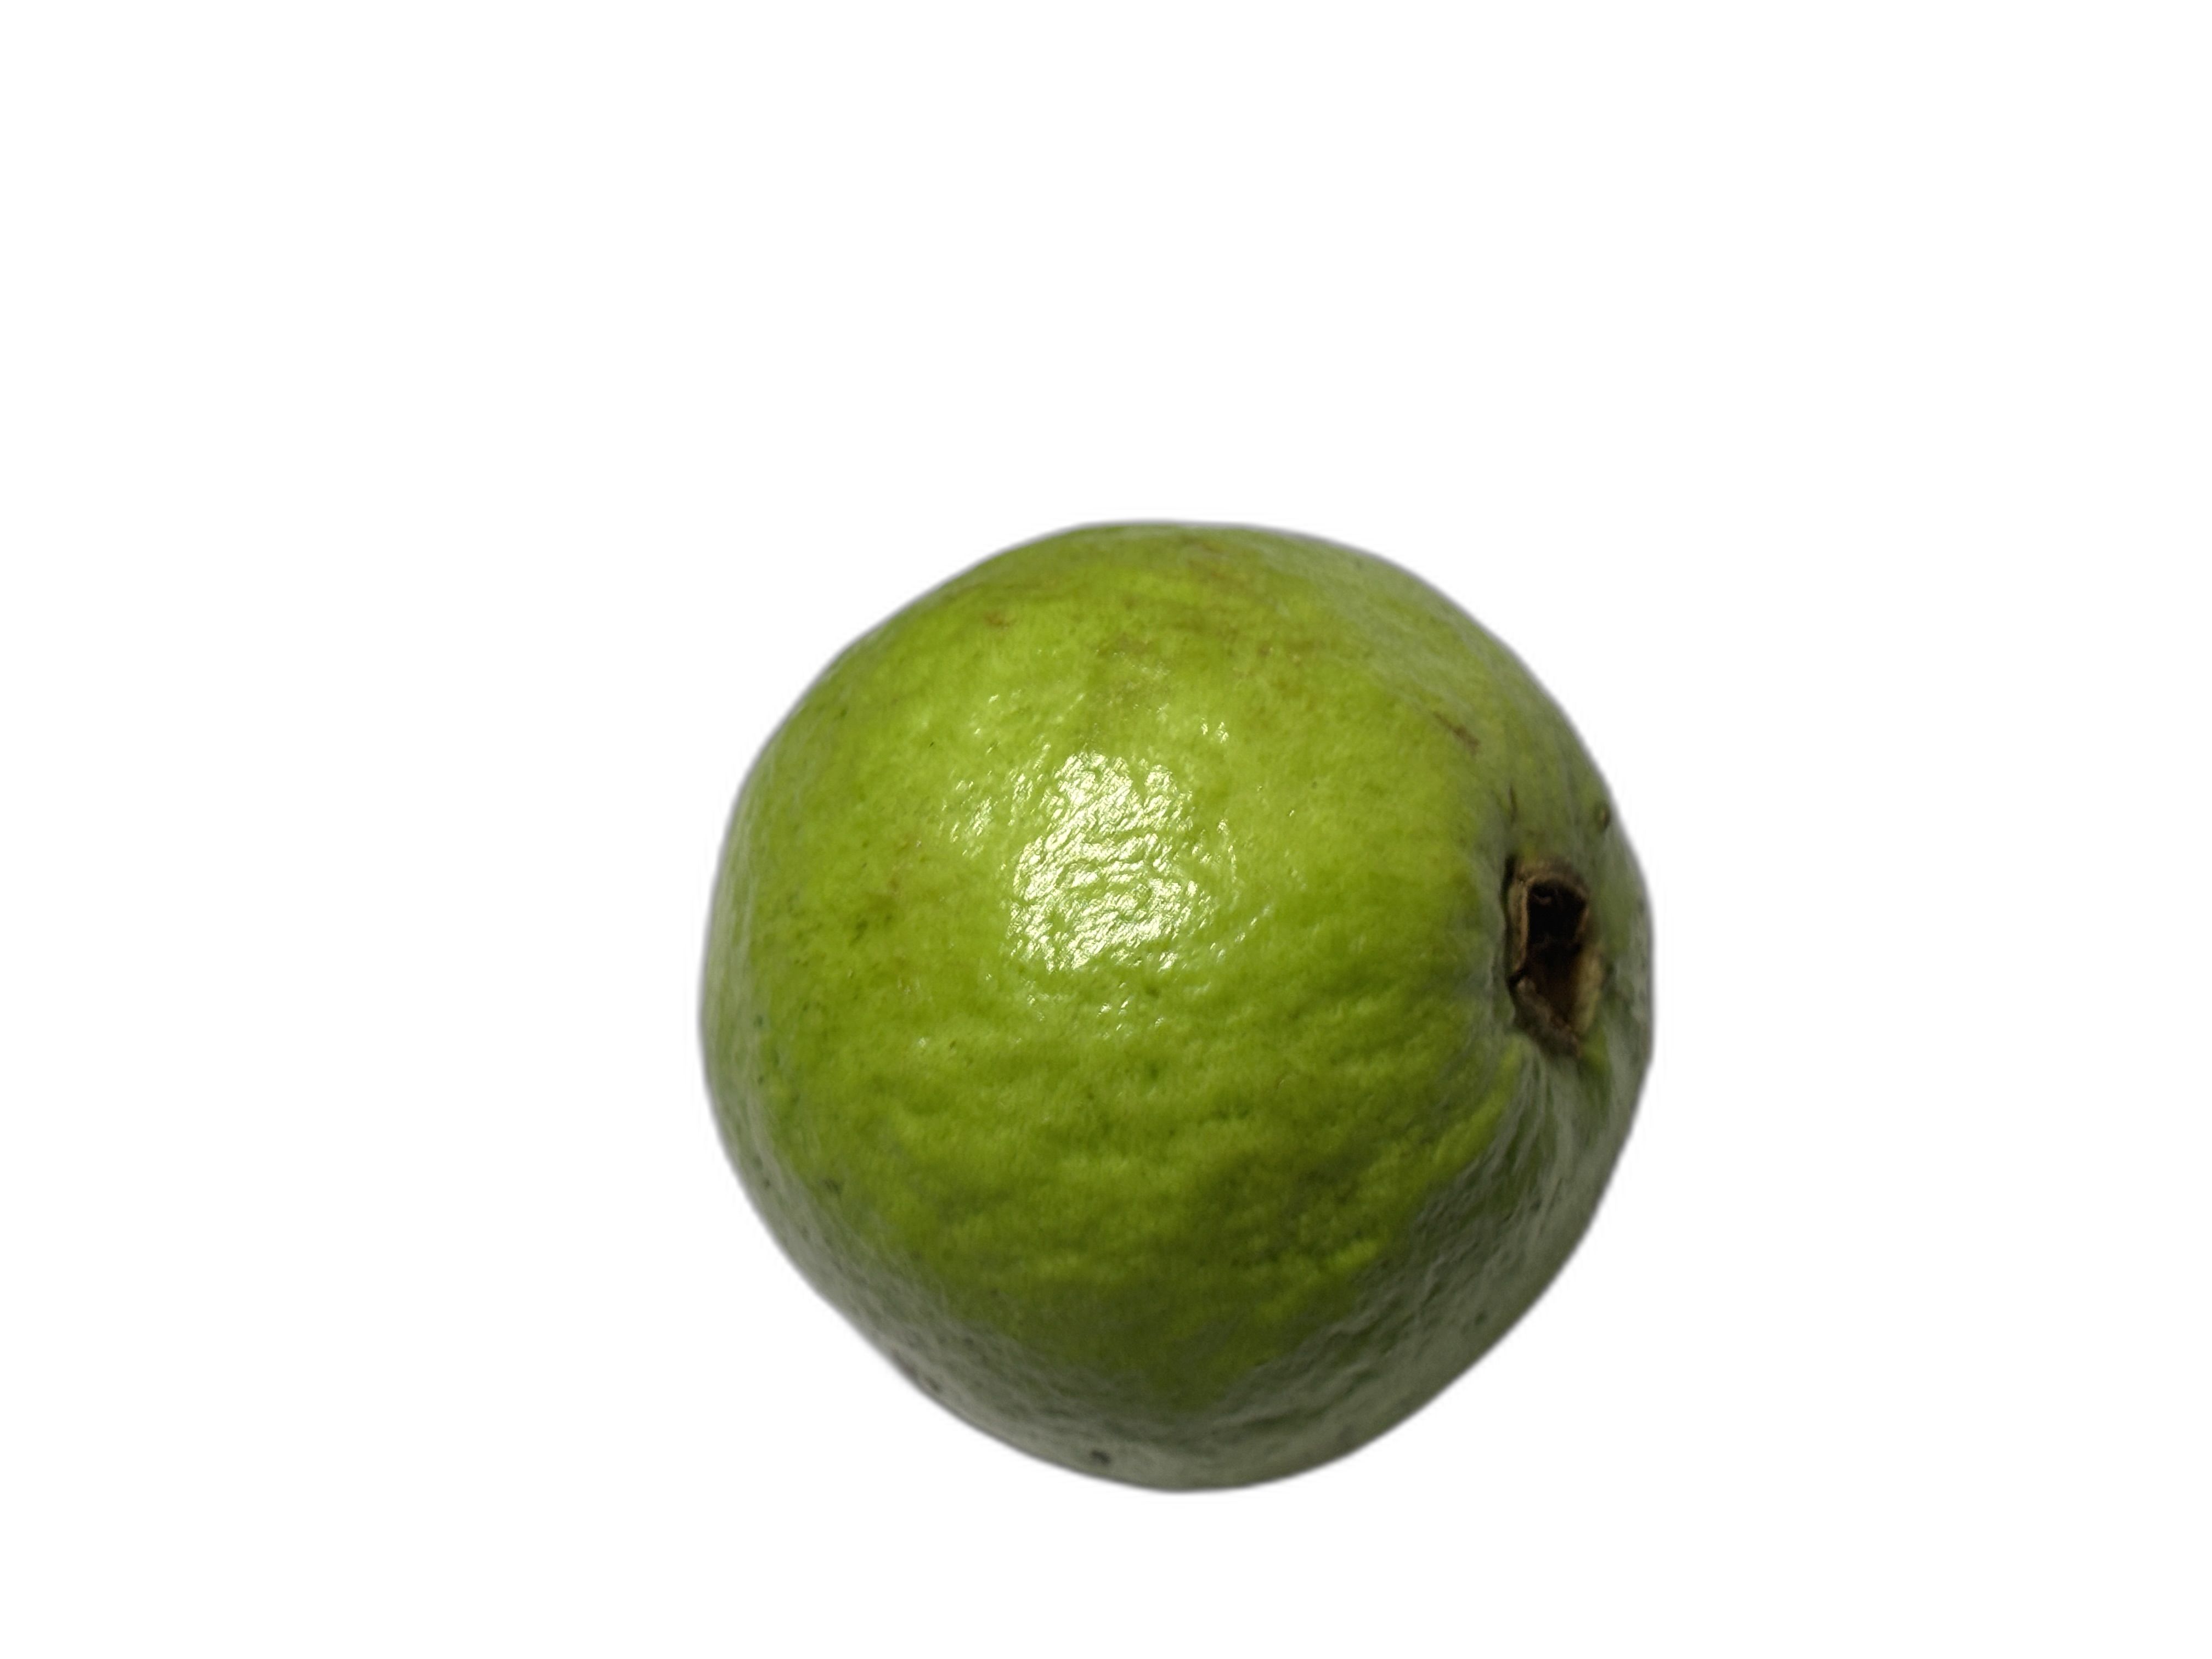
Plant part: fruit
Disease: Healthy